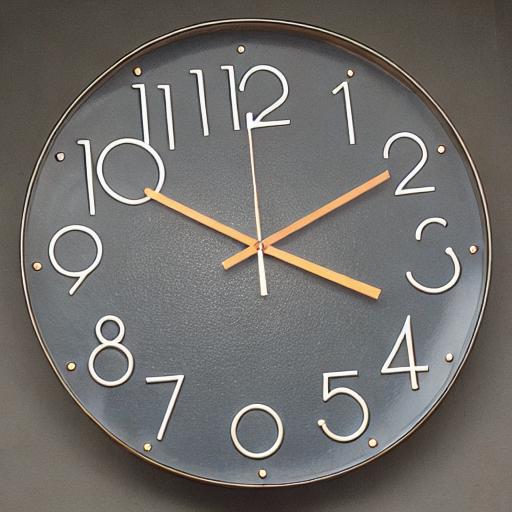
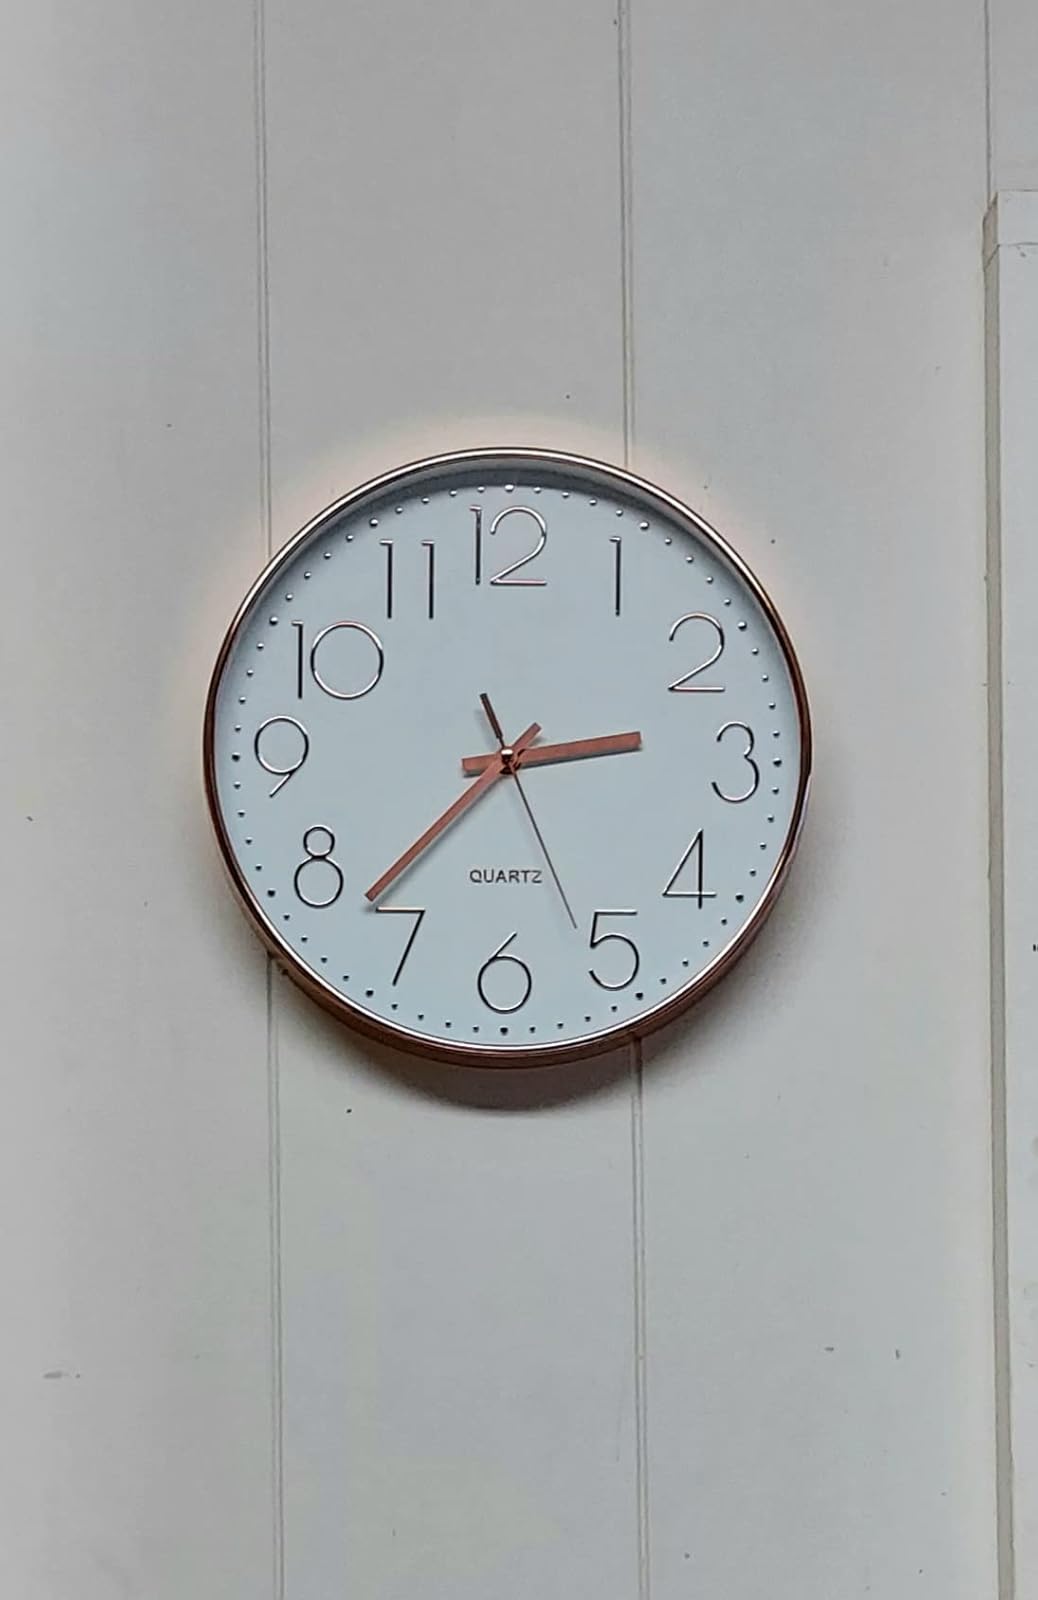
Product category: clock
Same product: no